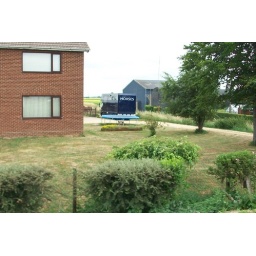
EX Nightfreight-BU53 TKE.this was a lorry from Goole depot but now converted to a horse box and is near Peterborough.